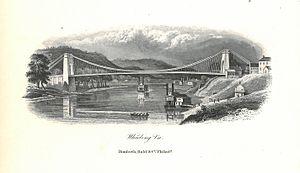
Le pont suspendu de Wheeling est un pont suspendu à haubans enjambant le chenal principal de l'Ohio à Wheeling, en Virginie-Occidentale, aux États-Unis. C'était le plus grand pont suspendu du monde entre 1849 jusqu'en 1851. La construction a été menée par Charles Ellet Jr, et il est devenu le premier pont à traverser un fleuve à l'ouest des Appalaches. Il établit un lien entre les parties est et ouest de la National Road, et est devenu particulièrement important d'un point de vue stratégique au cours de la guerre de Sécession. Il a été l'objet d'un litige présenté devant la Cour suprême des États-Unis au sujet de son obstruction à la circulation des nouveaux bateaux à vapeur à cheminées hautes, litige qui a marqué l'histoire du droit aux États-Unis. Il a finalement ouvert la voie à la construction d'autres ponts, particulièrement nécessaires du fait de l'expansion du chemin de fer. Ce pont ayant été conçu à l'époque de la traction animale, le poids des véhicules l'empruntant est limité à 2 tonnes et des contraintes de distance minimum entre deux véhicules se suivant sont en vigueur.
Charles Ellet, junior est un ingénieur civil et un militaire américain, né dans le comté de Bucks, Pennsylvanie, le 1ᵉʳ janvier 1810, et mort à Cairo à la suite des blessures reçues à la première bataille de Memphis le 21 juin 1862.